Economic impact of the COVID-19 pandemic

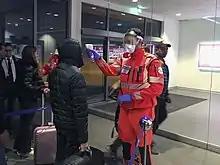
Civil Protection volunteers carrying out health checks at the Guglielmo Marconi Airport in Bologna, Italy

In Indonesia, over 10,000 Chinese tourists cancelled trips over coronavirus fears. Many existing Chinese visitors are queuing up with the Indonesian authority appealing for extended stay. Panic buying has also hit the capital city, Jakarta. As the first reported cases of COVID-19 was announced by the government at 3 March.